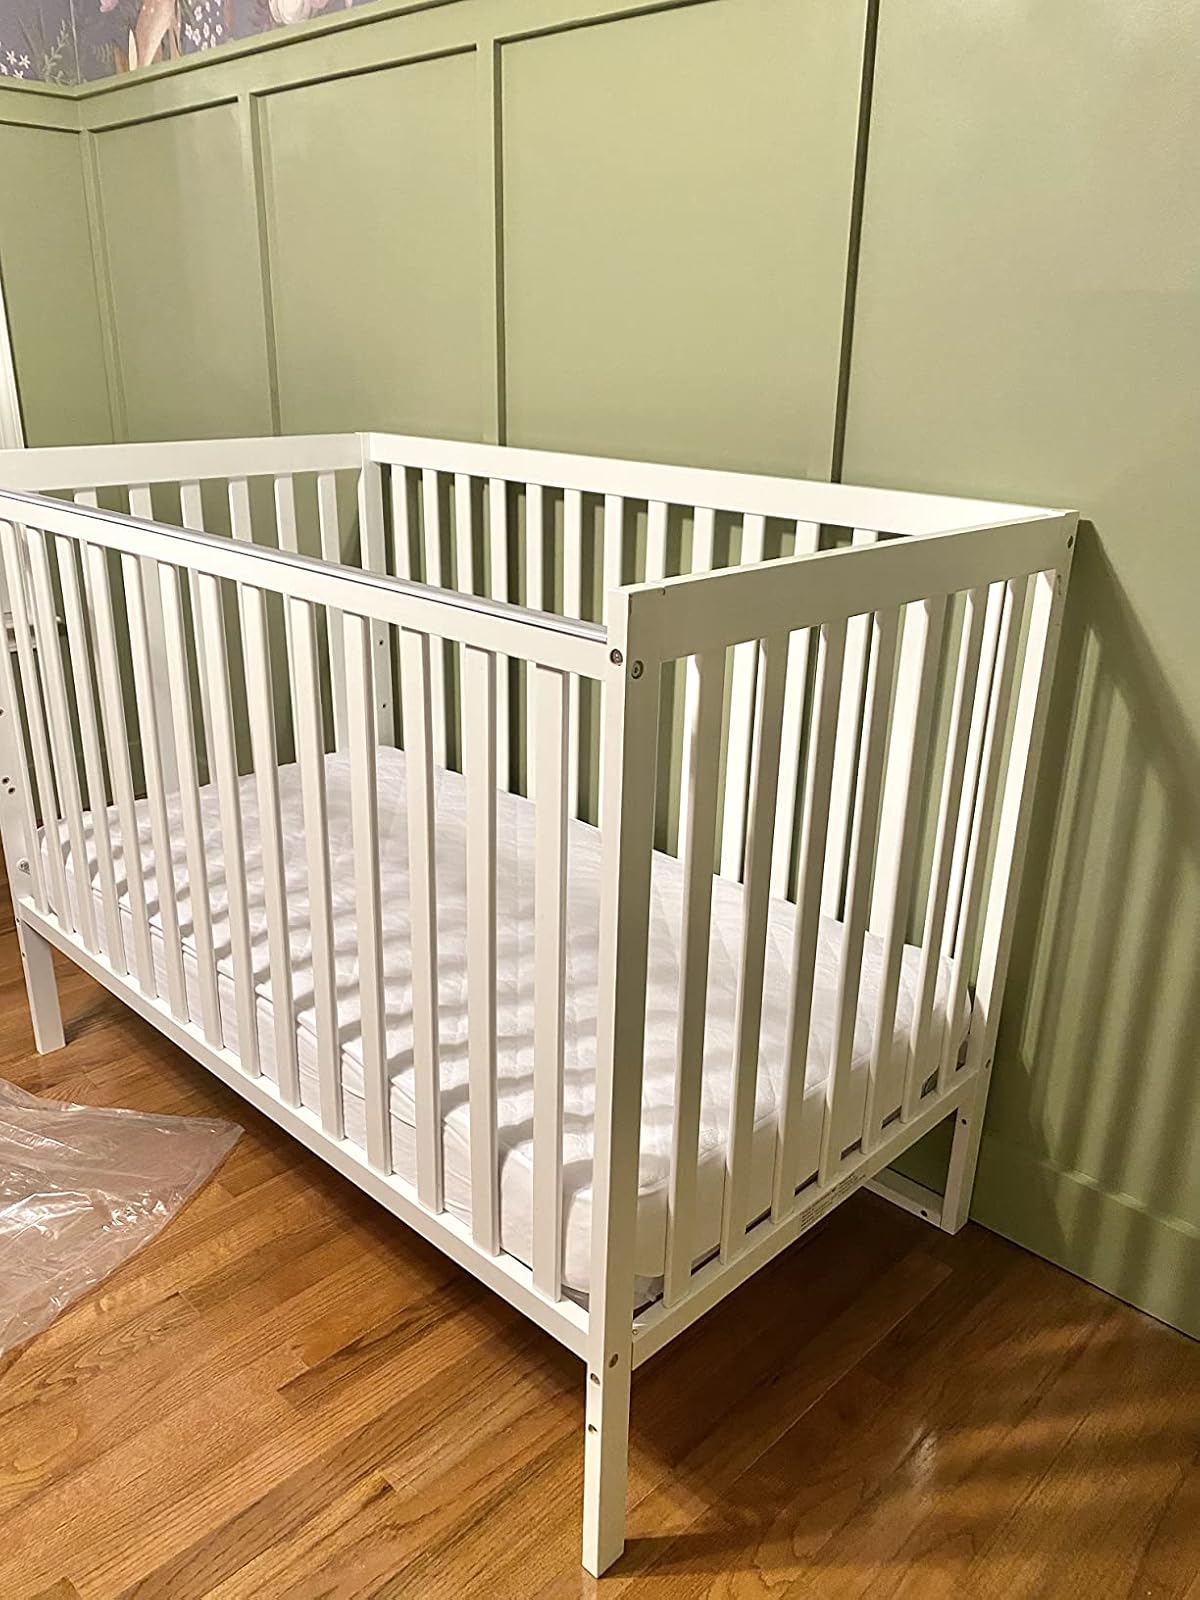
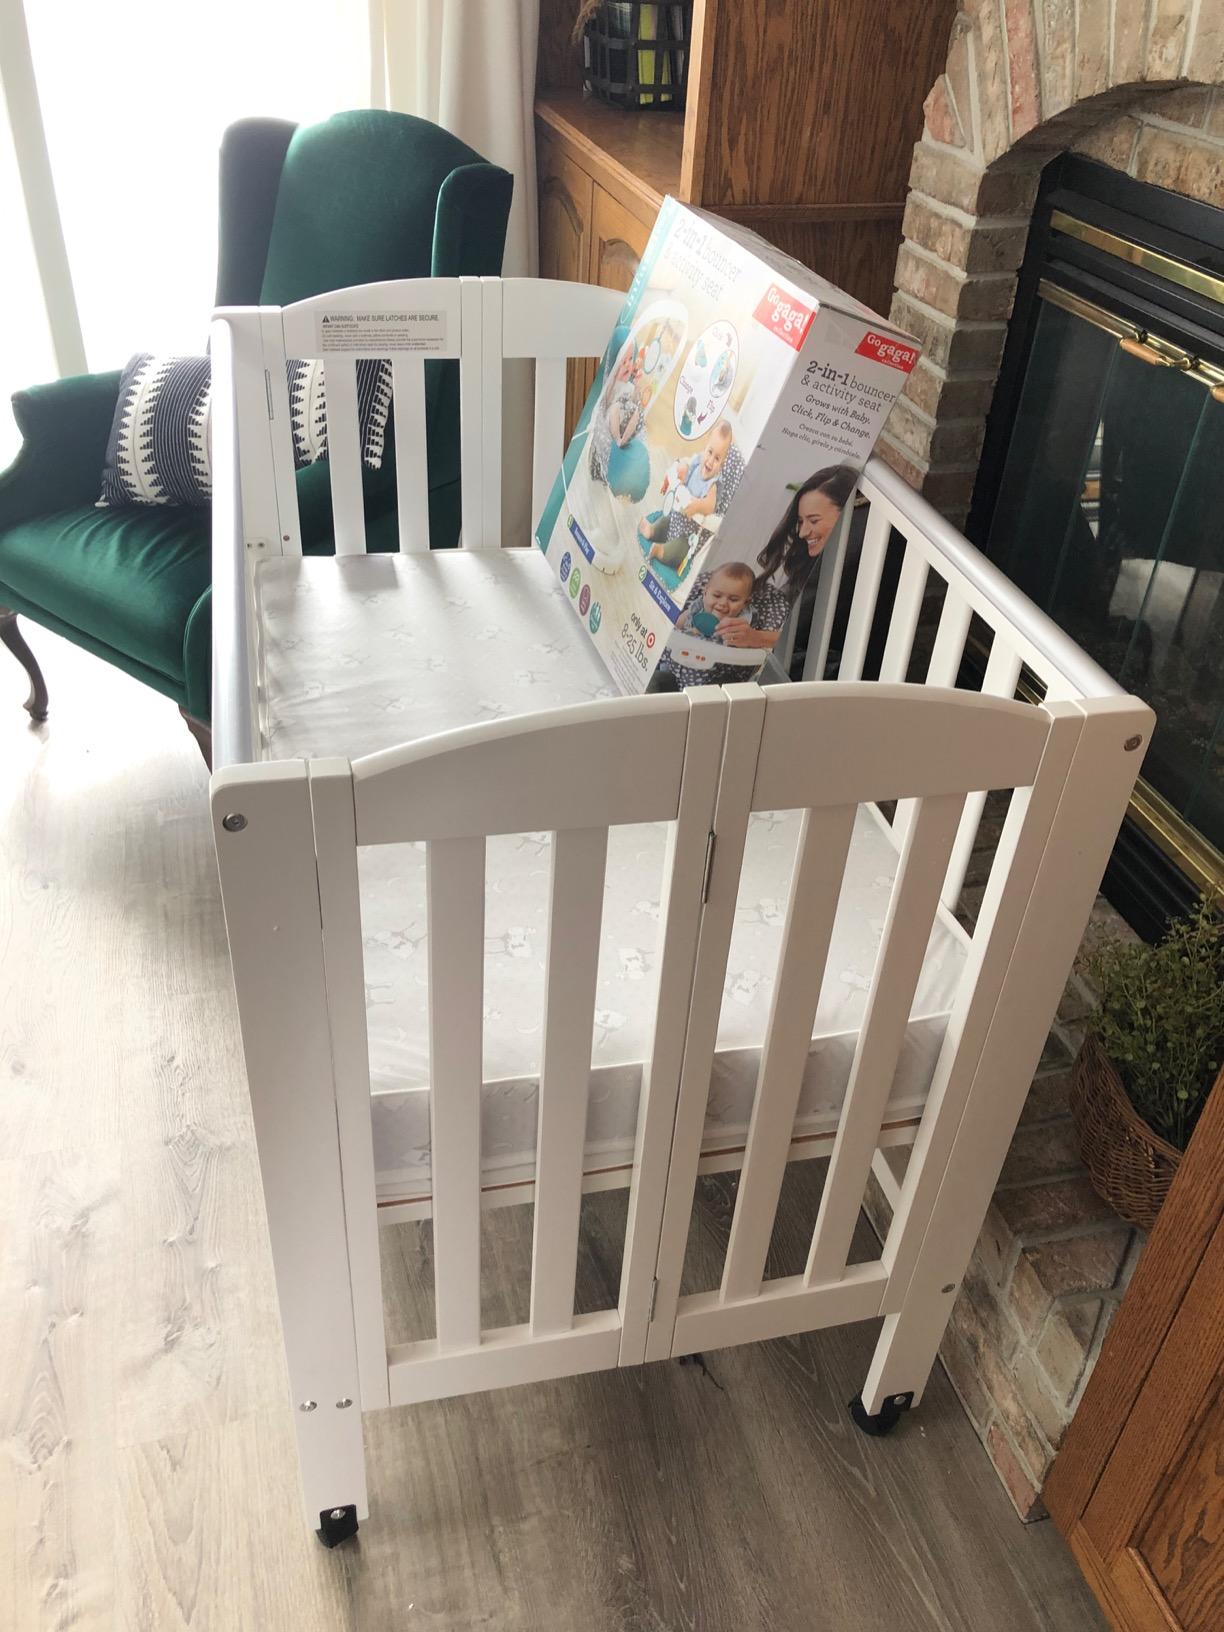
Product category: products_crib
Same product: no